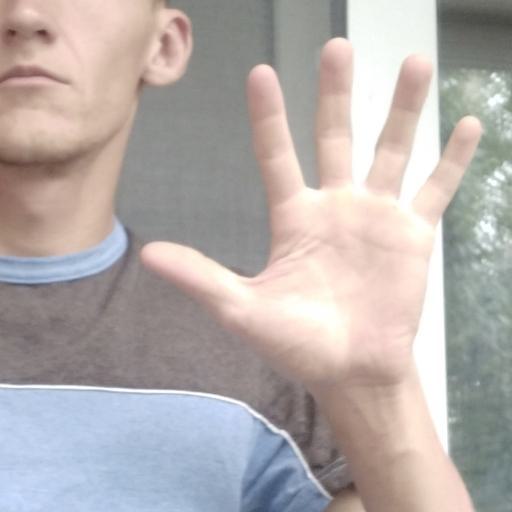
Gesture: palm